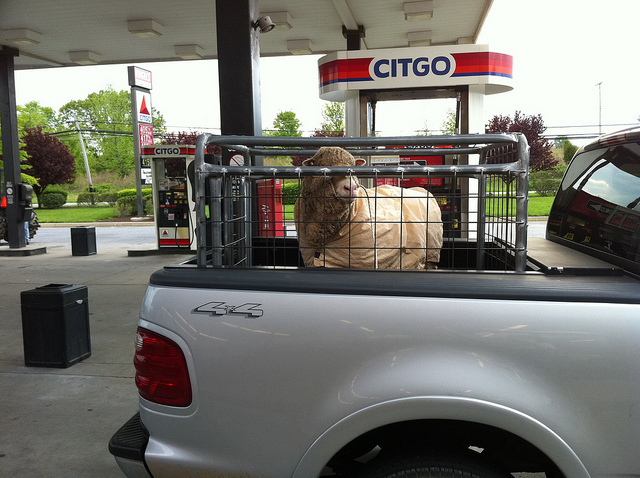
Caged sheep in back of pickup truck at gas station.

A sheep in a cage in the back of a pick up truck.

A white truck with a lamb sitting on it's flatbed.

a white sheep in a cage in the back of a silver truck

a sheep in a cage in the back of a truck.